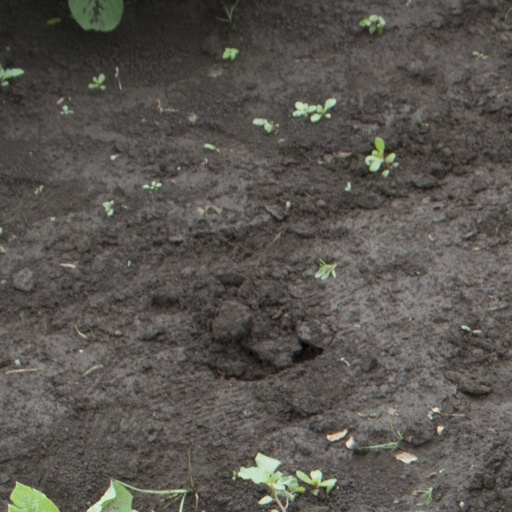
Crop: soybean